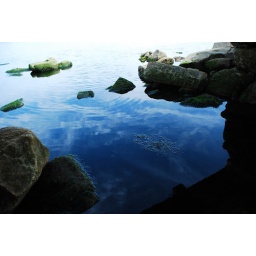
water under the bridge